Sky position (RA, Dec in degrees): 142.329, 7.782
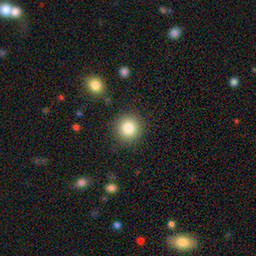
Galaxy morphology: Round Smooth Galaxies